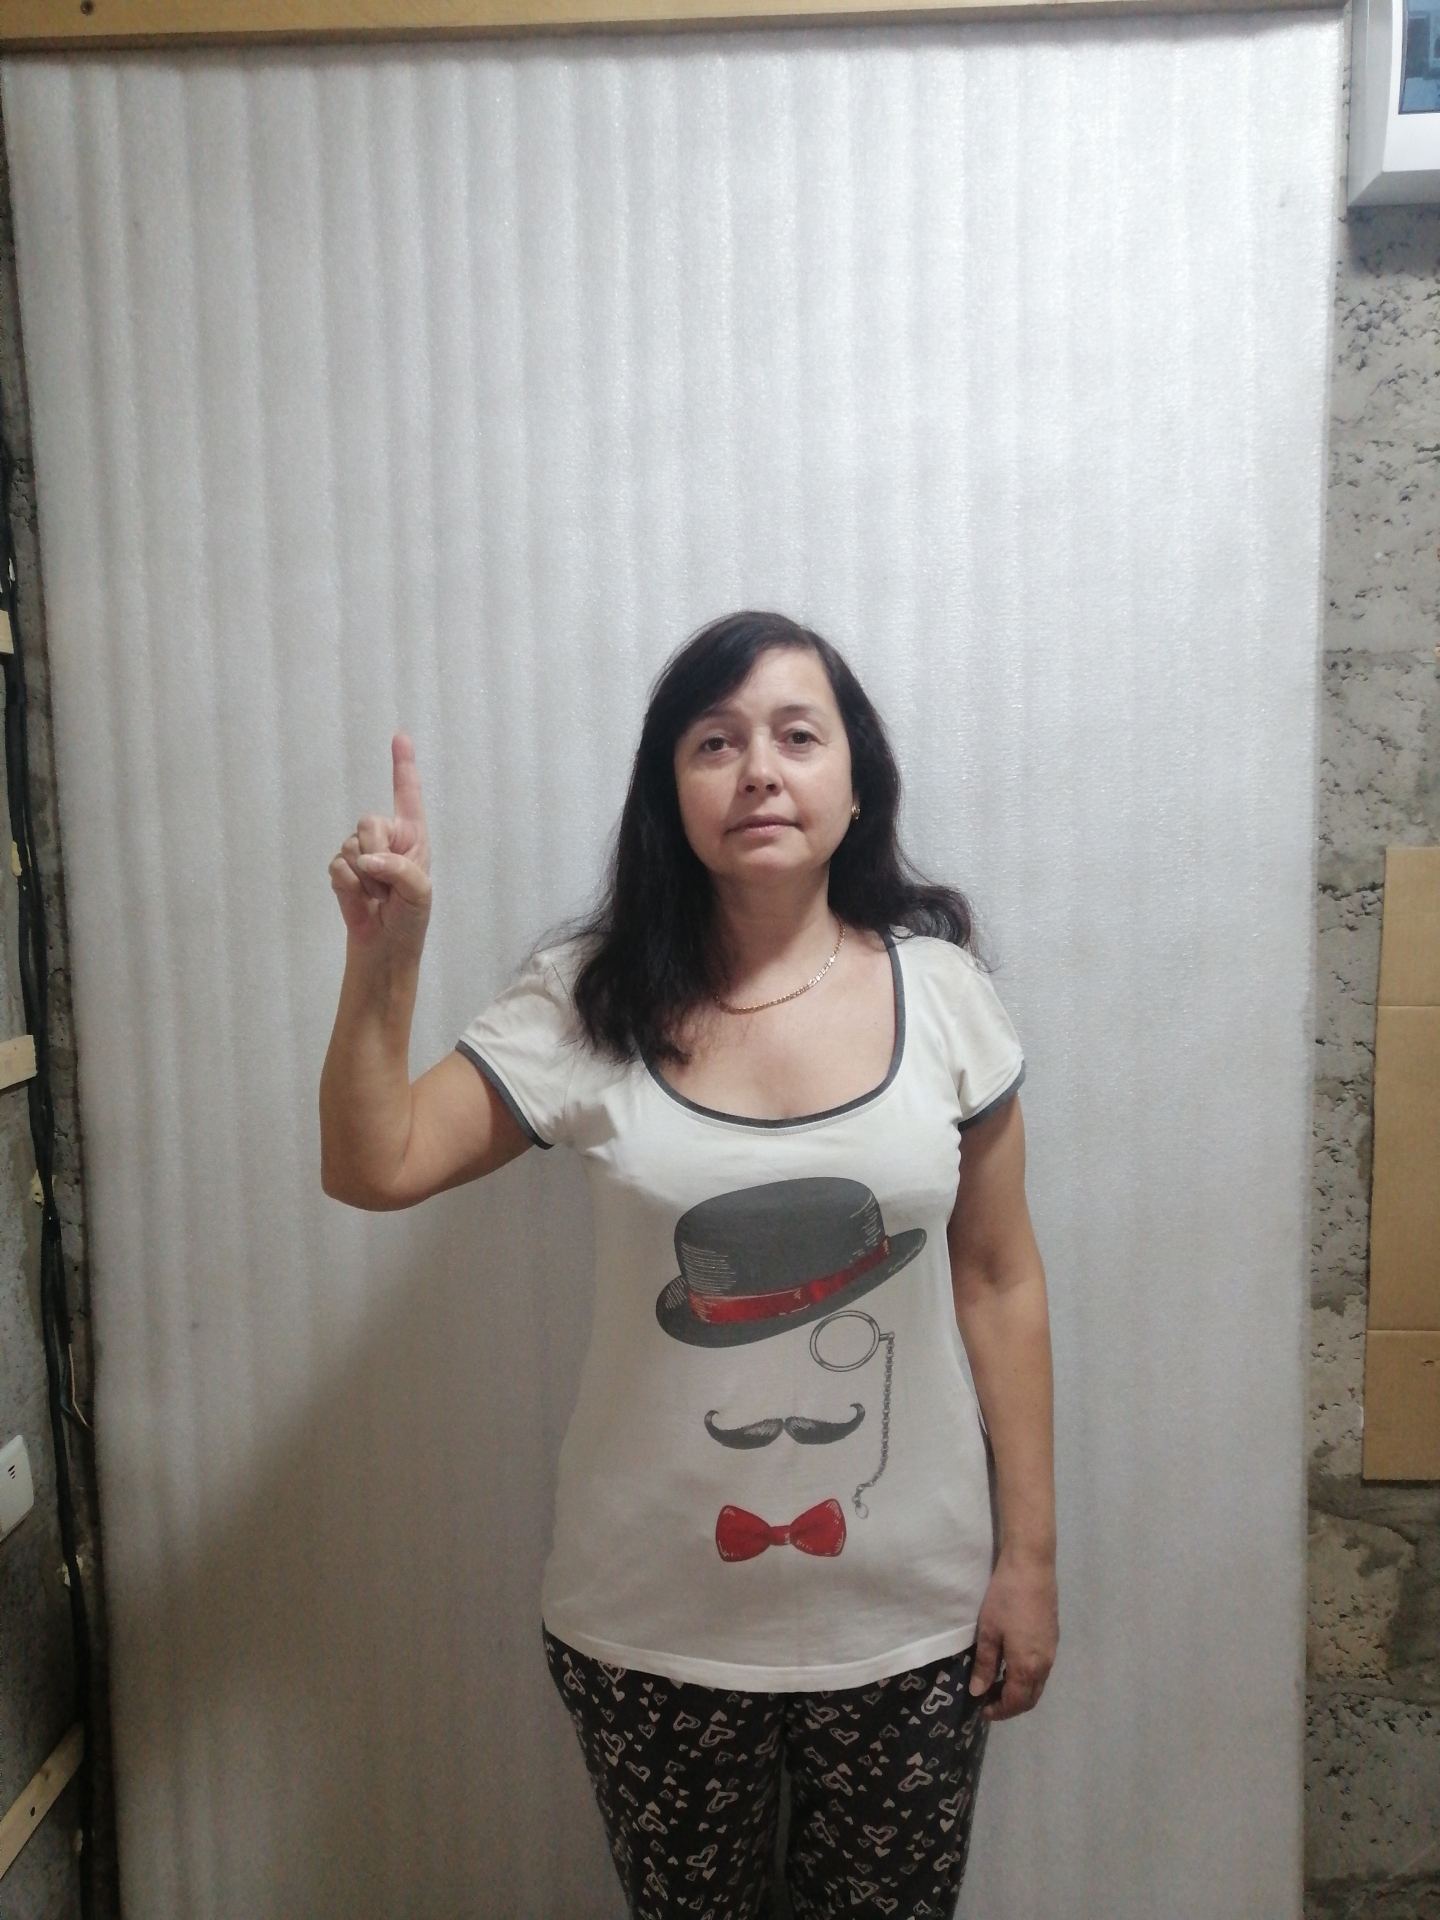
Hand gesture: one